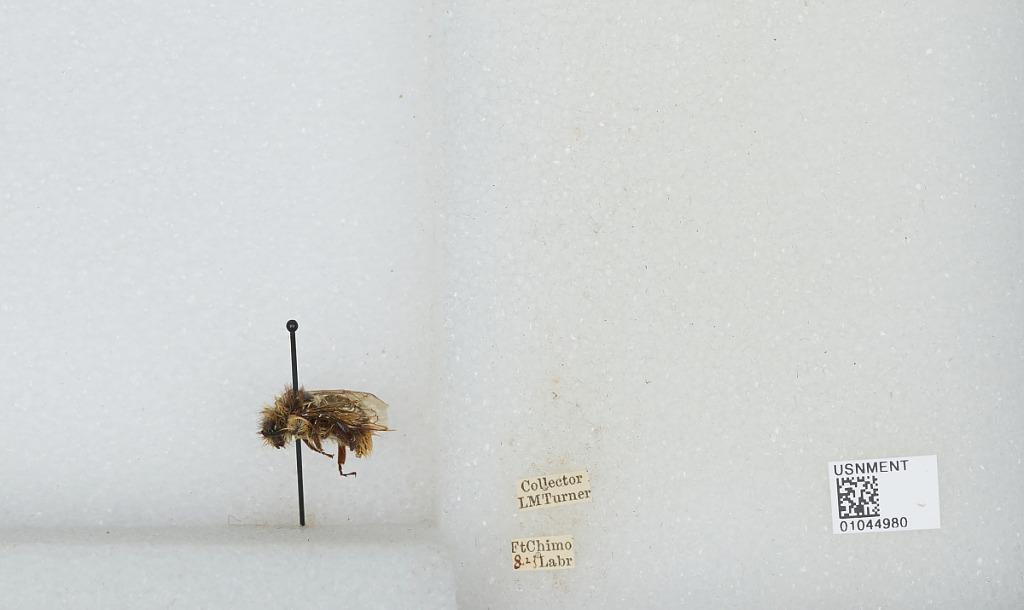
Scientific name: Bombus sp.
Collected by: L. Turner
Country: Canada
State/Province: Quebec
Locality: Kuujjuaq
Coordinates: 58.1067, -68.3986